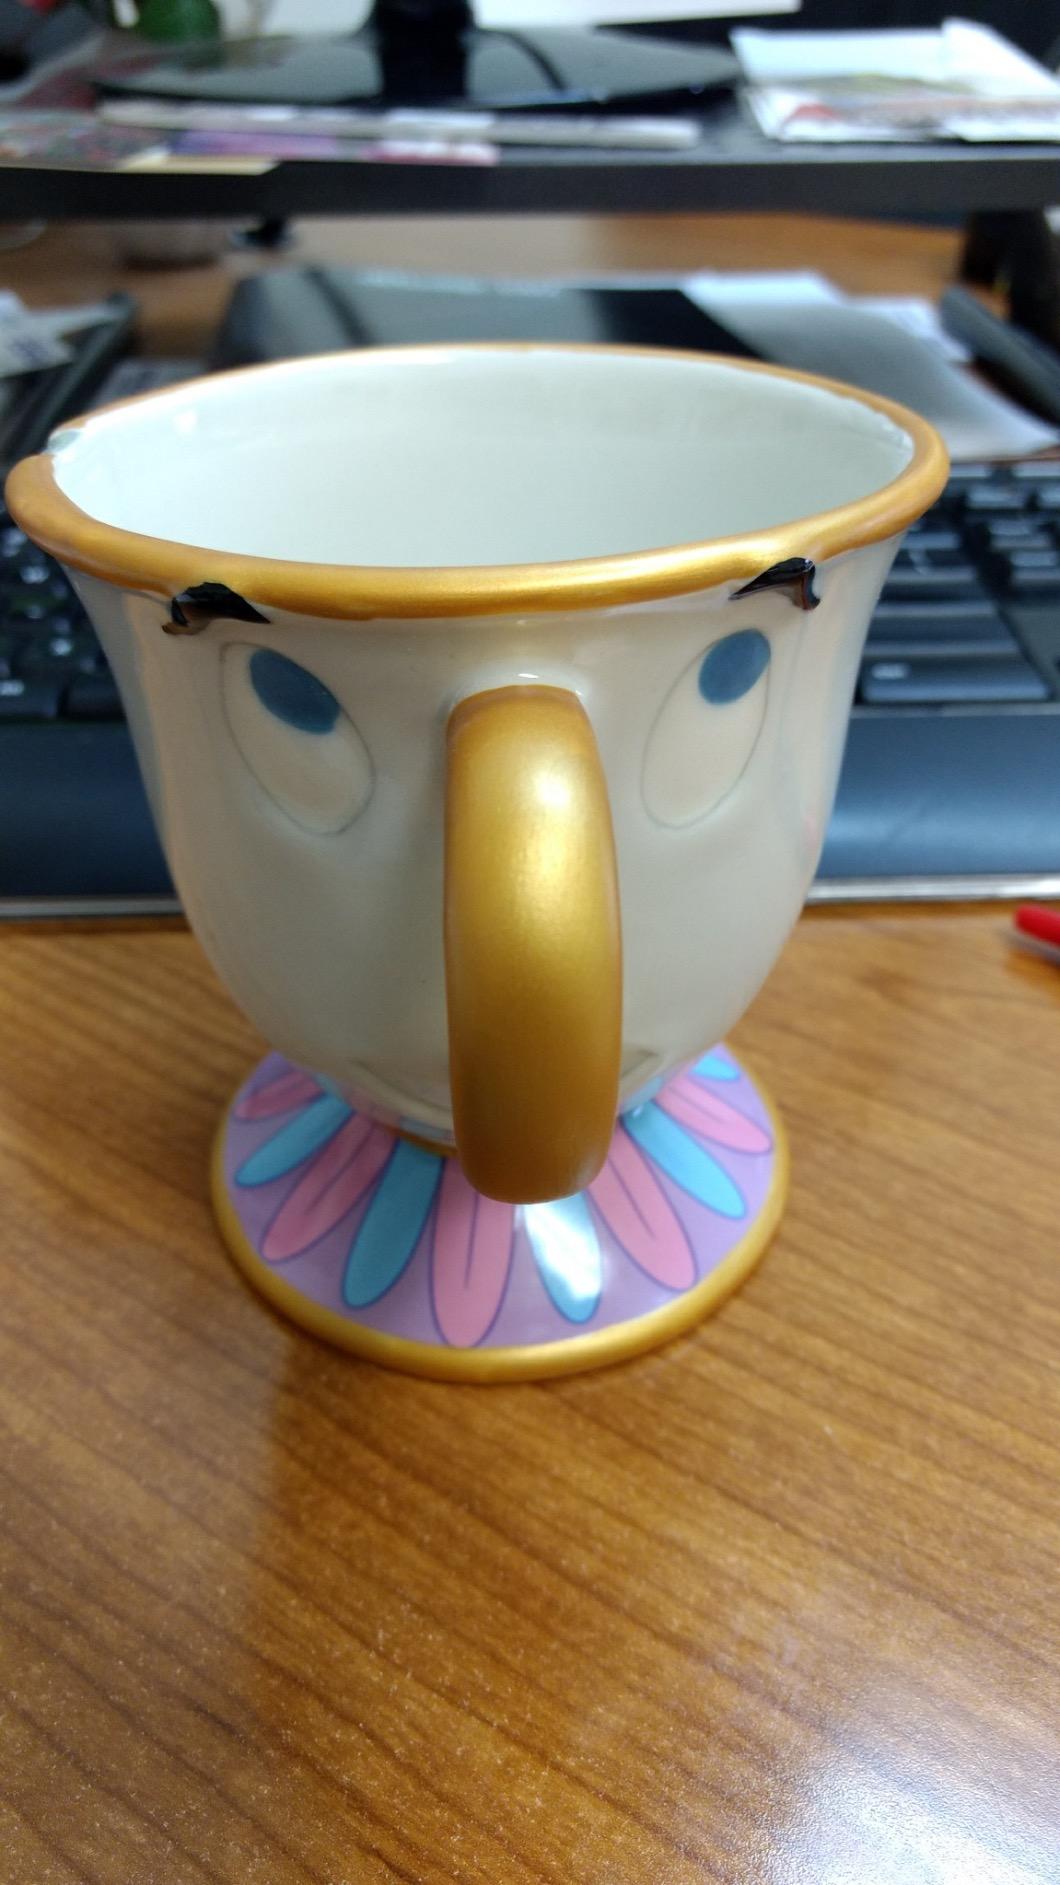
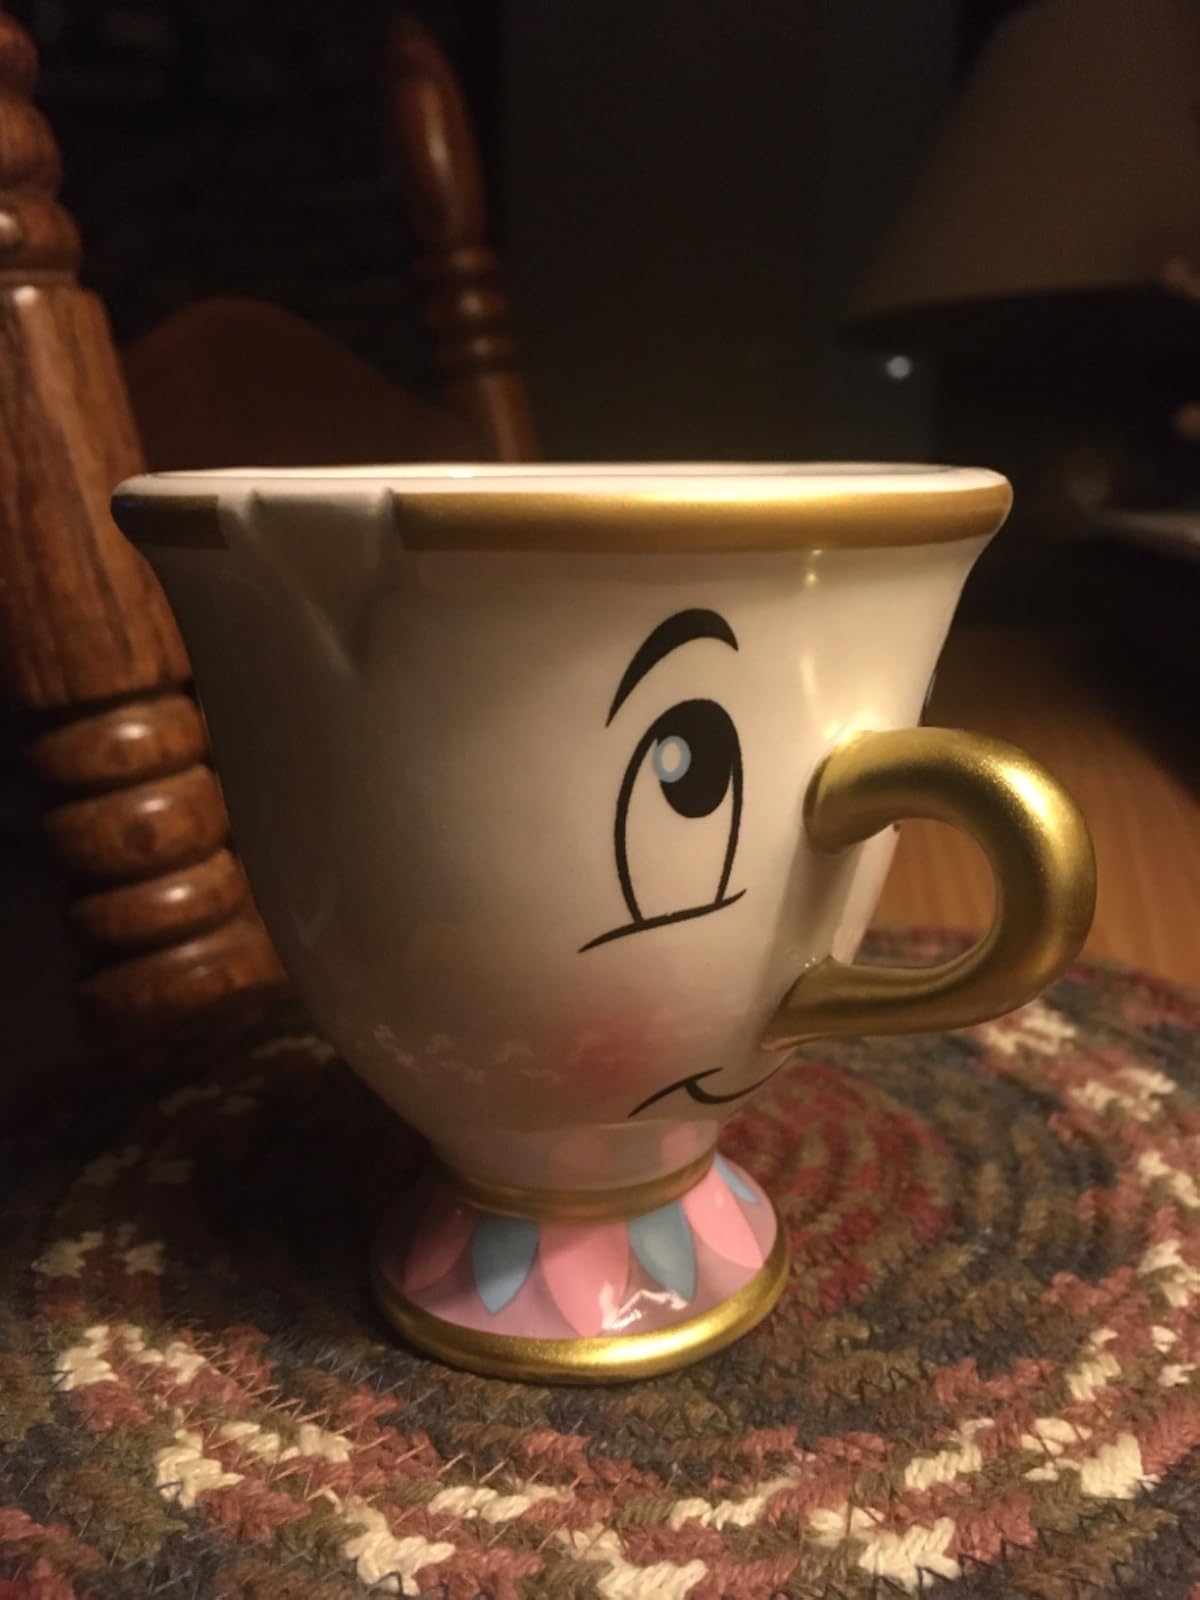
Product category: items_mug
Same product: no